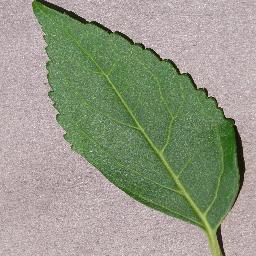
Label: Cherry___healthy